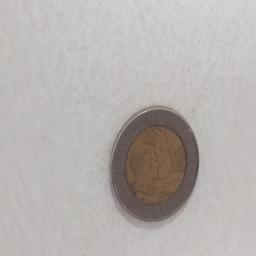
Label: 10_Old_Front